Living Out Loud

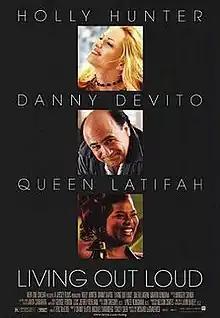
Theatrical release poster

Living Out Loud is a 1998 American comedy-drama film written and directed by Richard LaGravenese and set in New York City, starring Holly Hunter, Danny DeVito, Queen Latifah, Martin Donovan, and Elias Koteas.